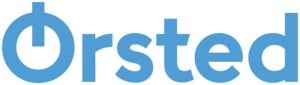
Ørsted est une des principales entreprises du secteur énergétique au Danemark. D'abord exclusivement producteur d'énergie fossile, majoritairement détenu par l'État danois le groupe a évolué vers les énergies renouvelables, abandonnant en 2018 les fossiles et visant un investissement supplémentaire de 26 milliards d'euros en 7 ans dans les énergies renouvelables
Le secteur de l'énergie au Danemark bénéficie de ressources naturelles fossiles importantes, mais en voie d'épuisement, et de ressources renouvelables ; les ressources primaires utilisées se répartissaient en 2018 en 61,5 % de combustibles fossiles et 35,9 % d'énergies renouvelables. Le degré d'autosuffisance énergétique du Danemark décline d'année en année : 154 % en 2005, 120 % en 2010, 83 % en 2016.